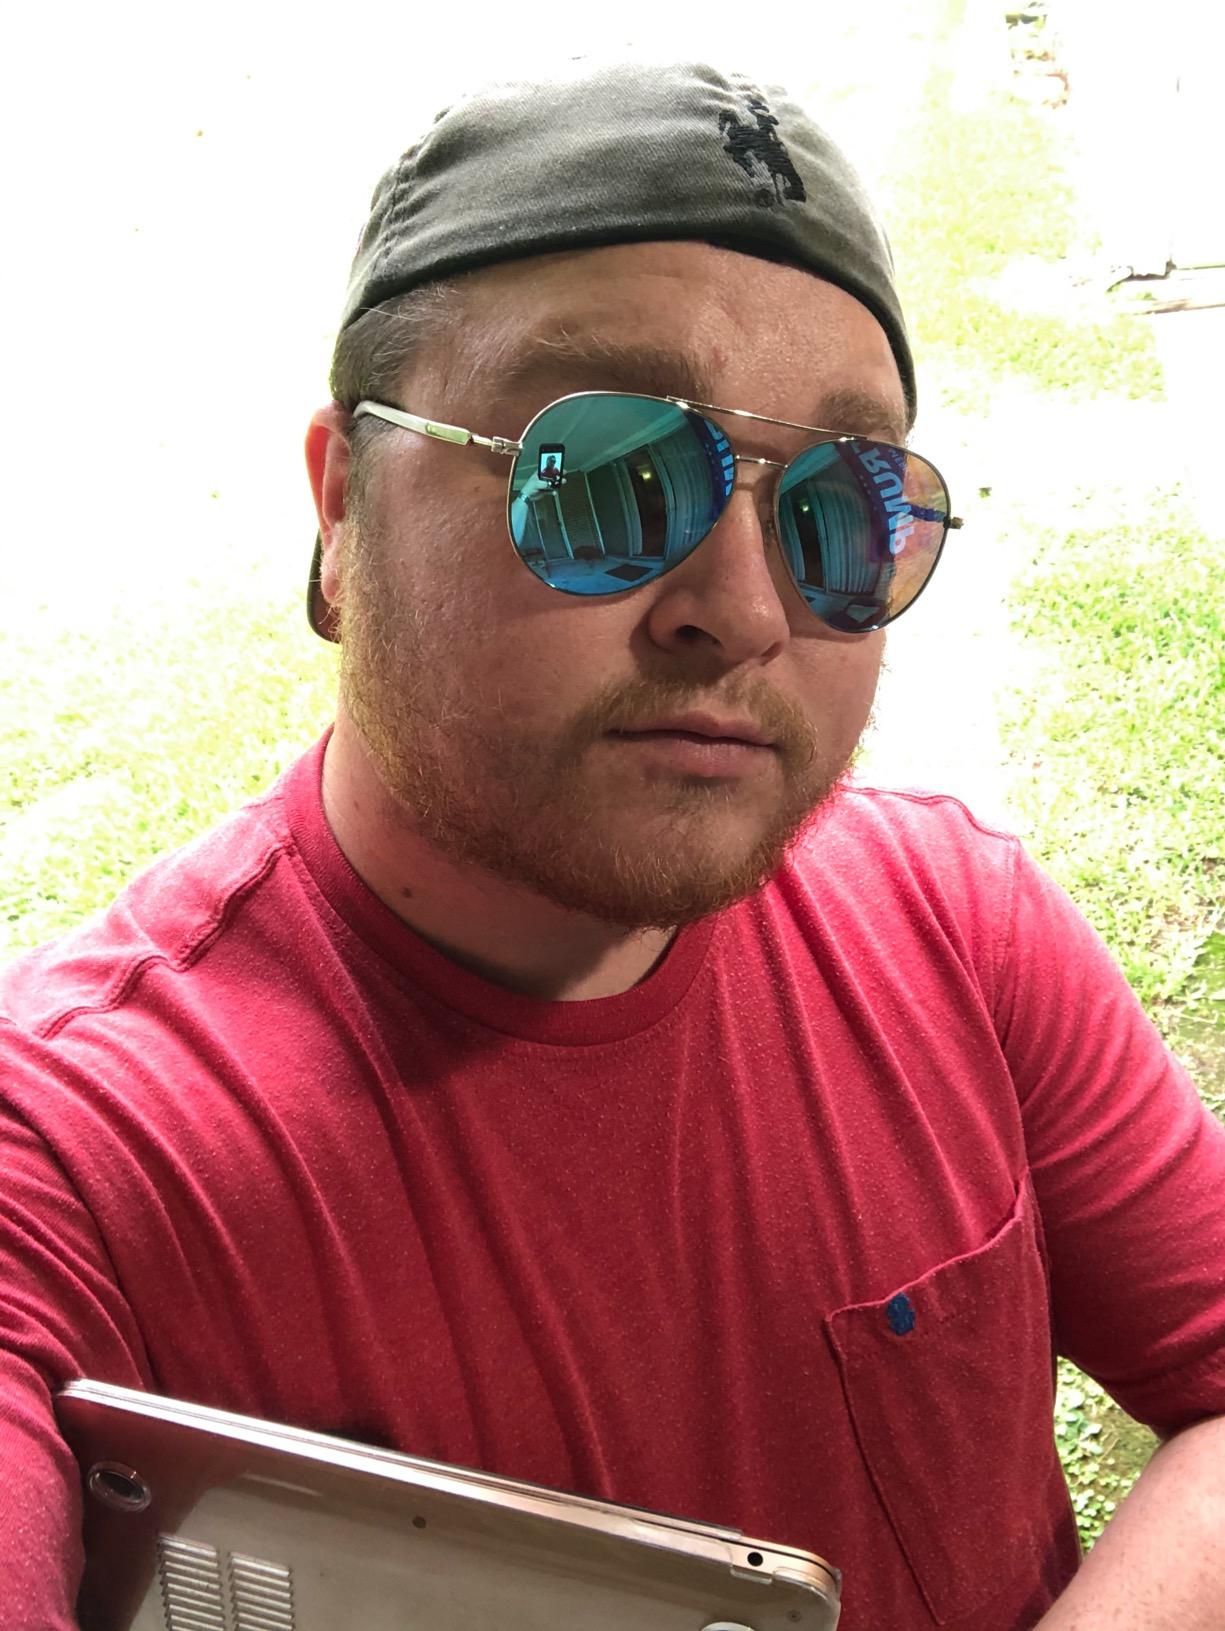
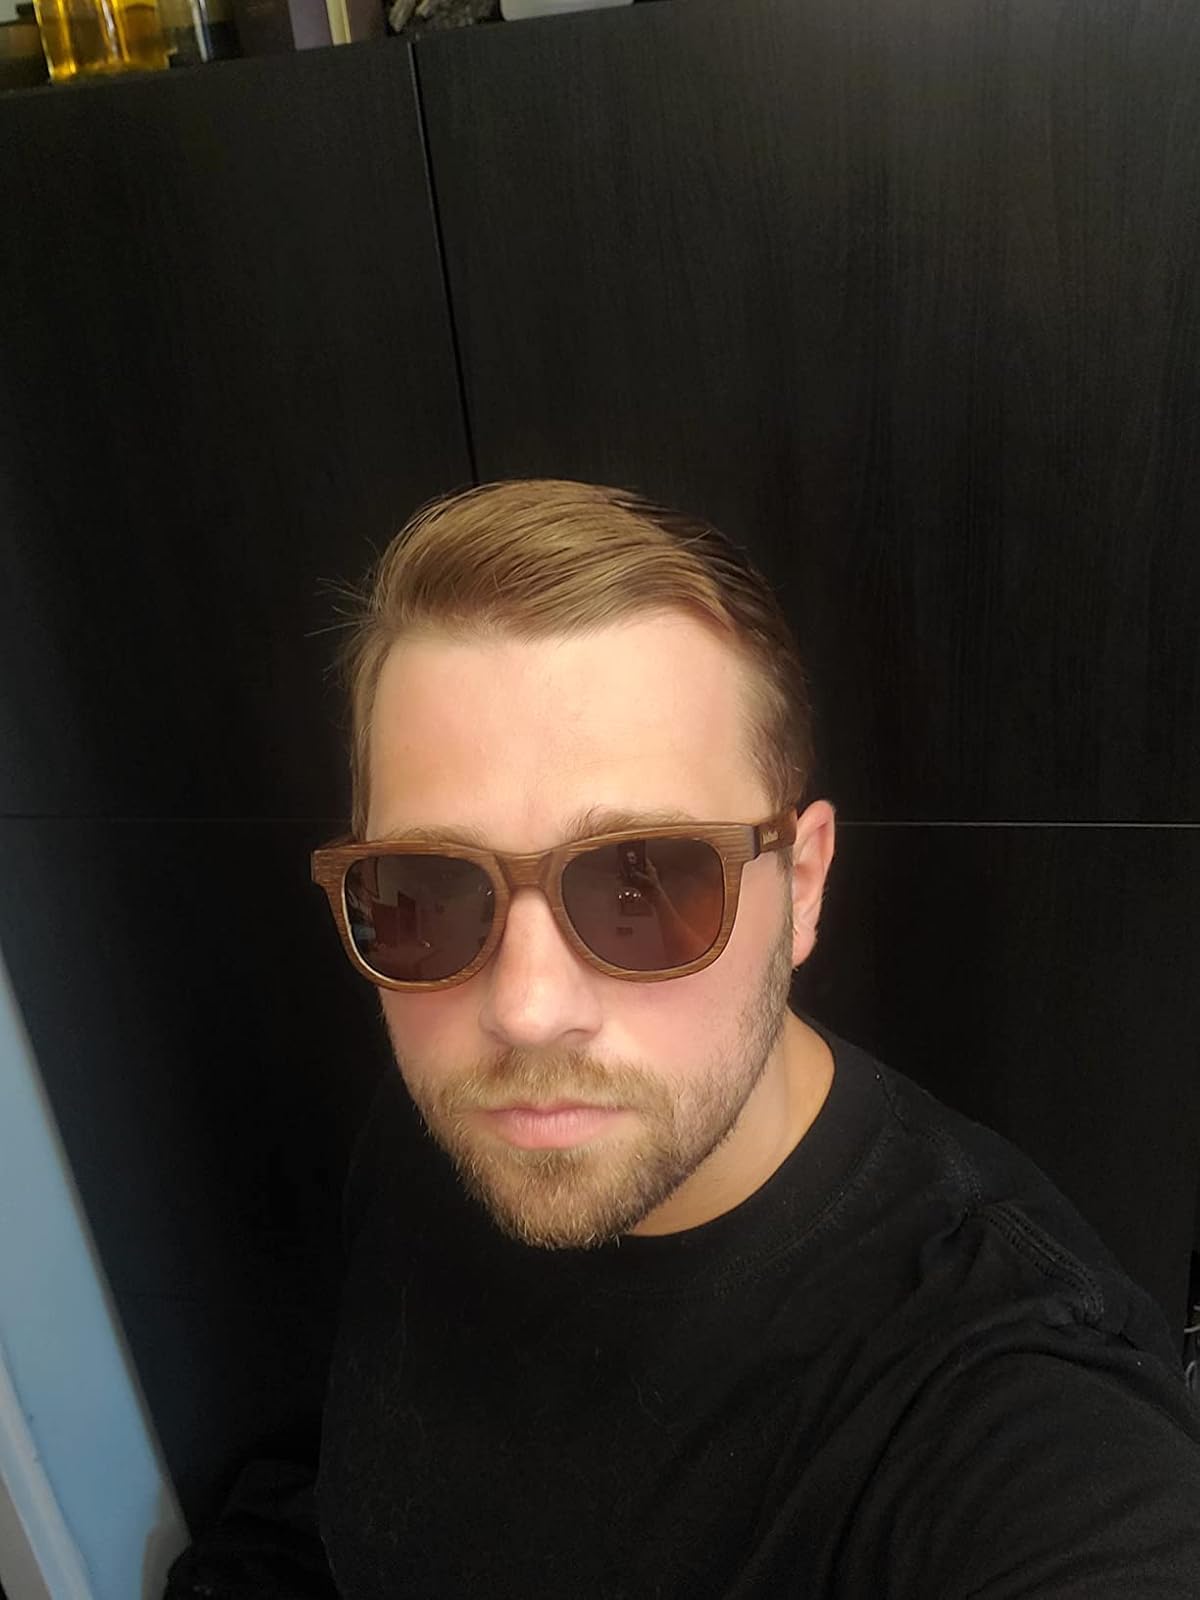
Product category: accessories_sunglasses
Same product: no